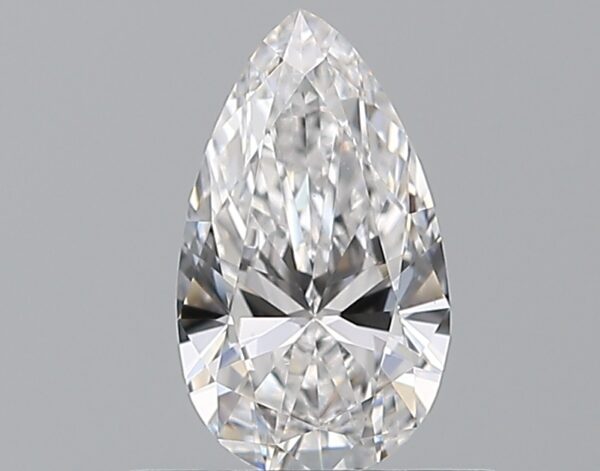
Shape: pear
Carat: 0.52
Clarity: VVS2
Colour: D
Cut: EX
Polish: EX
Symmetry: VG
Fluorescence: N
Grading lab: GIA
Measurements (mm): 7.57 x 4.37 x 2.58